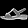
Label: Sandal